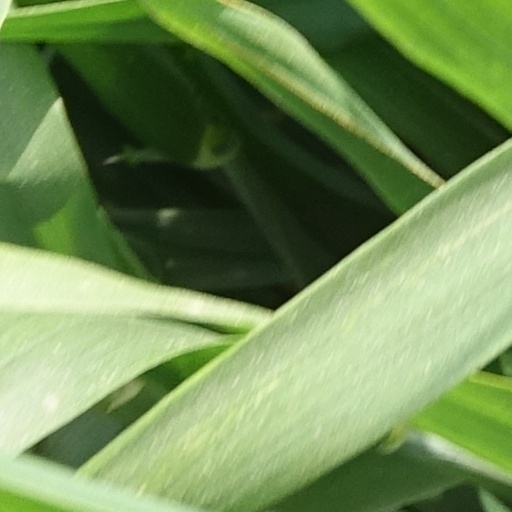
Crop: wheat